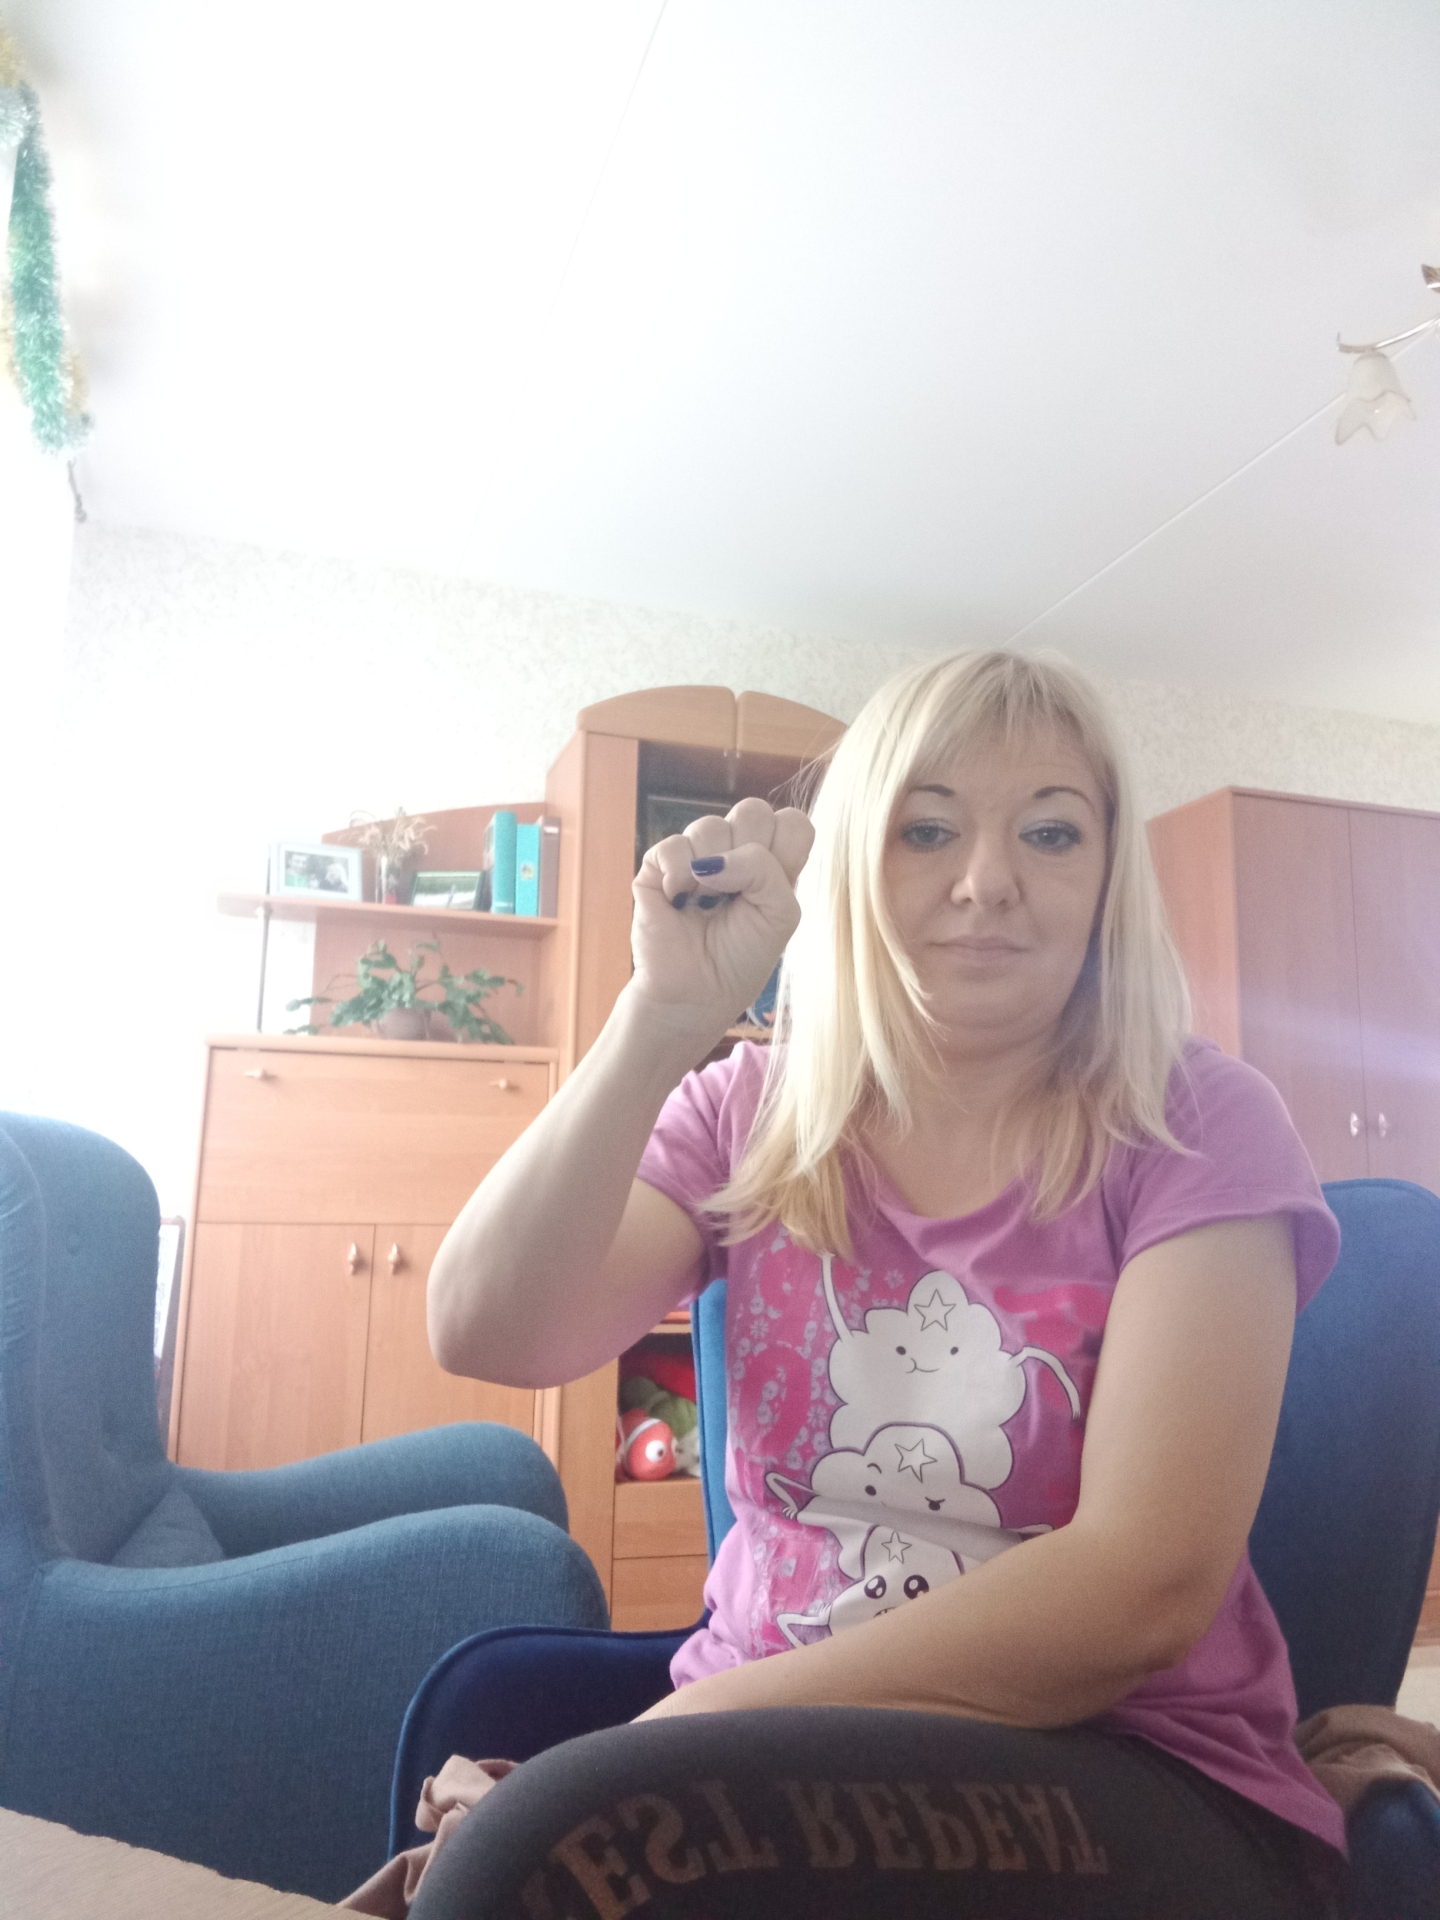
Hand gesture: fist